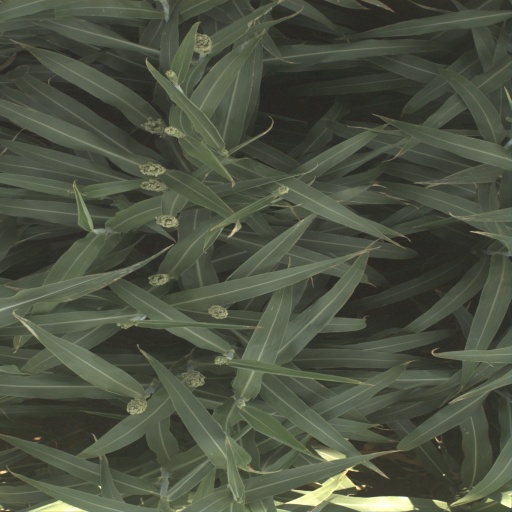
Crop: sorghum